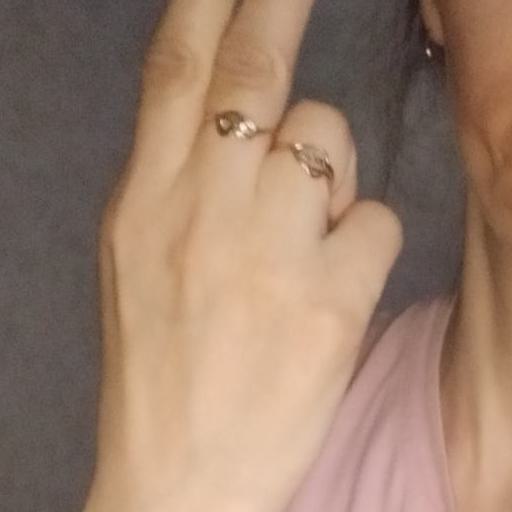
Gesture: two_up_inverted